Thomas J. Smith (lawman)

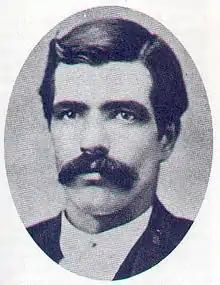

Thomas James Smith, also known as Tom "Bear River" Smith, (June 12, 1830 – November 2, 1870) was a lawman in the American Old West and briefly marshal of cattle town Abilene, Kansas. He was killed and nearly decapitated in the line of duty.